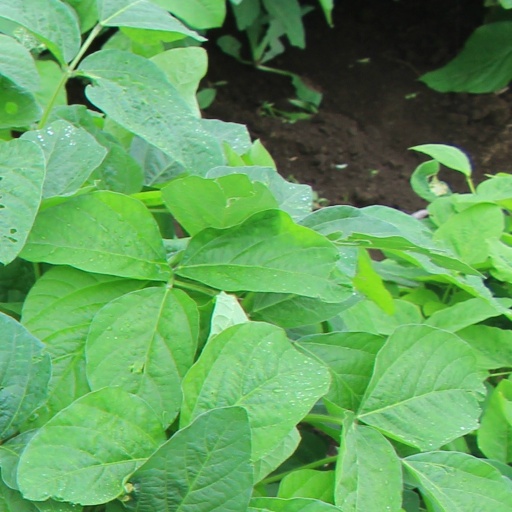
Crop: soybean